Skin care

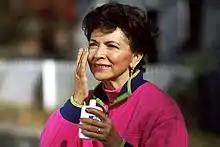
A woman applying sunscreen

There is limited evidence that moisturizing soap bar; combinations of water soak, oil soak, and lotion are effective in maintaining the skin integrity of elderly people when compared to standard care.